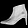
Label: Ankle boot